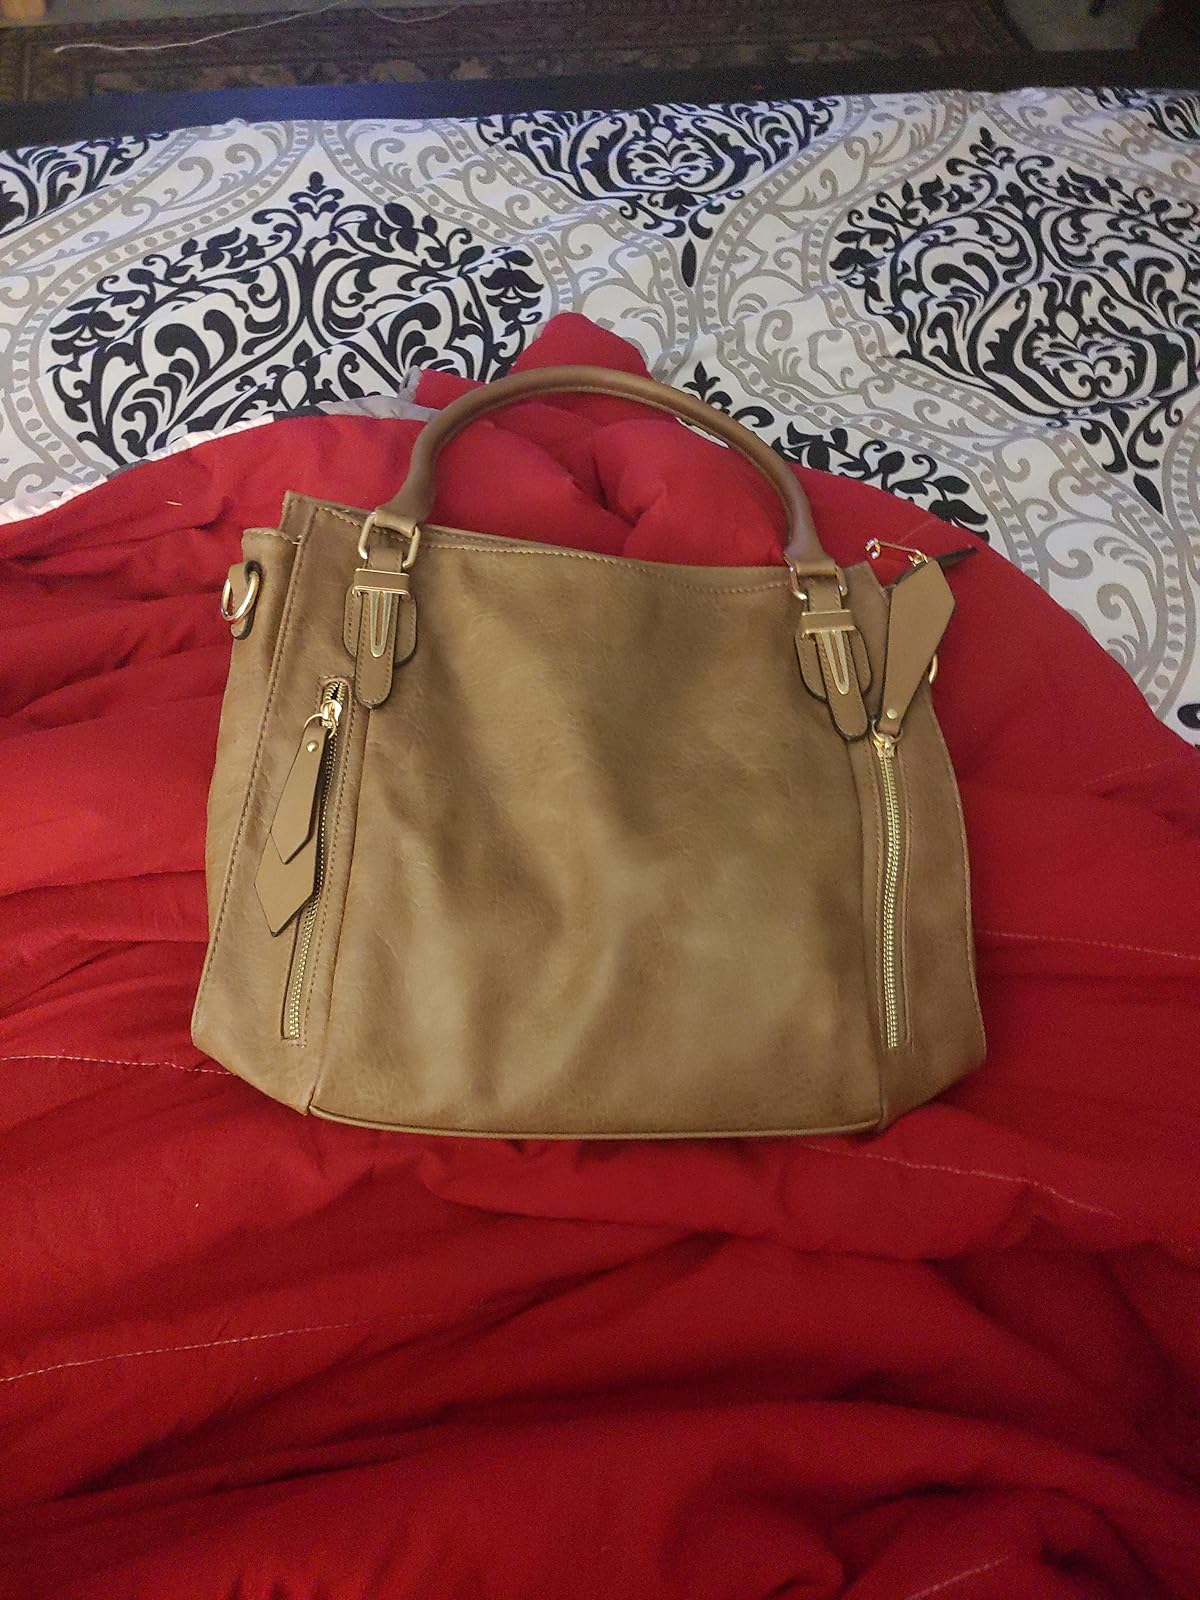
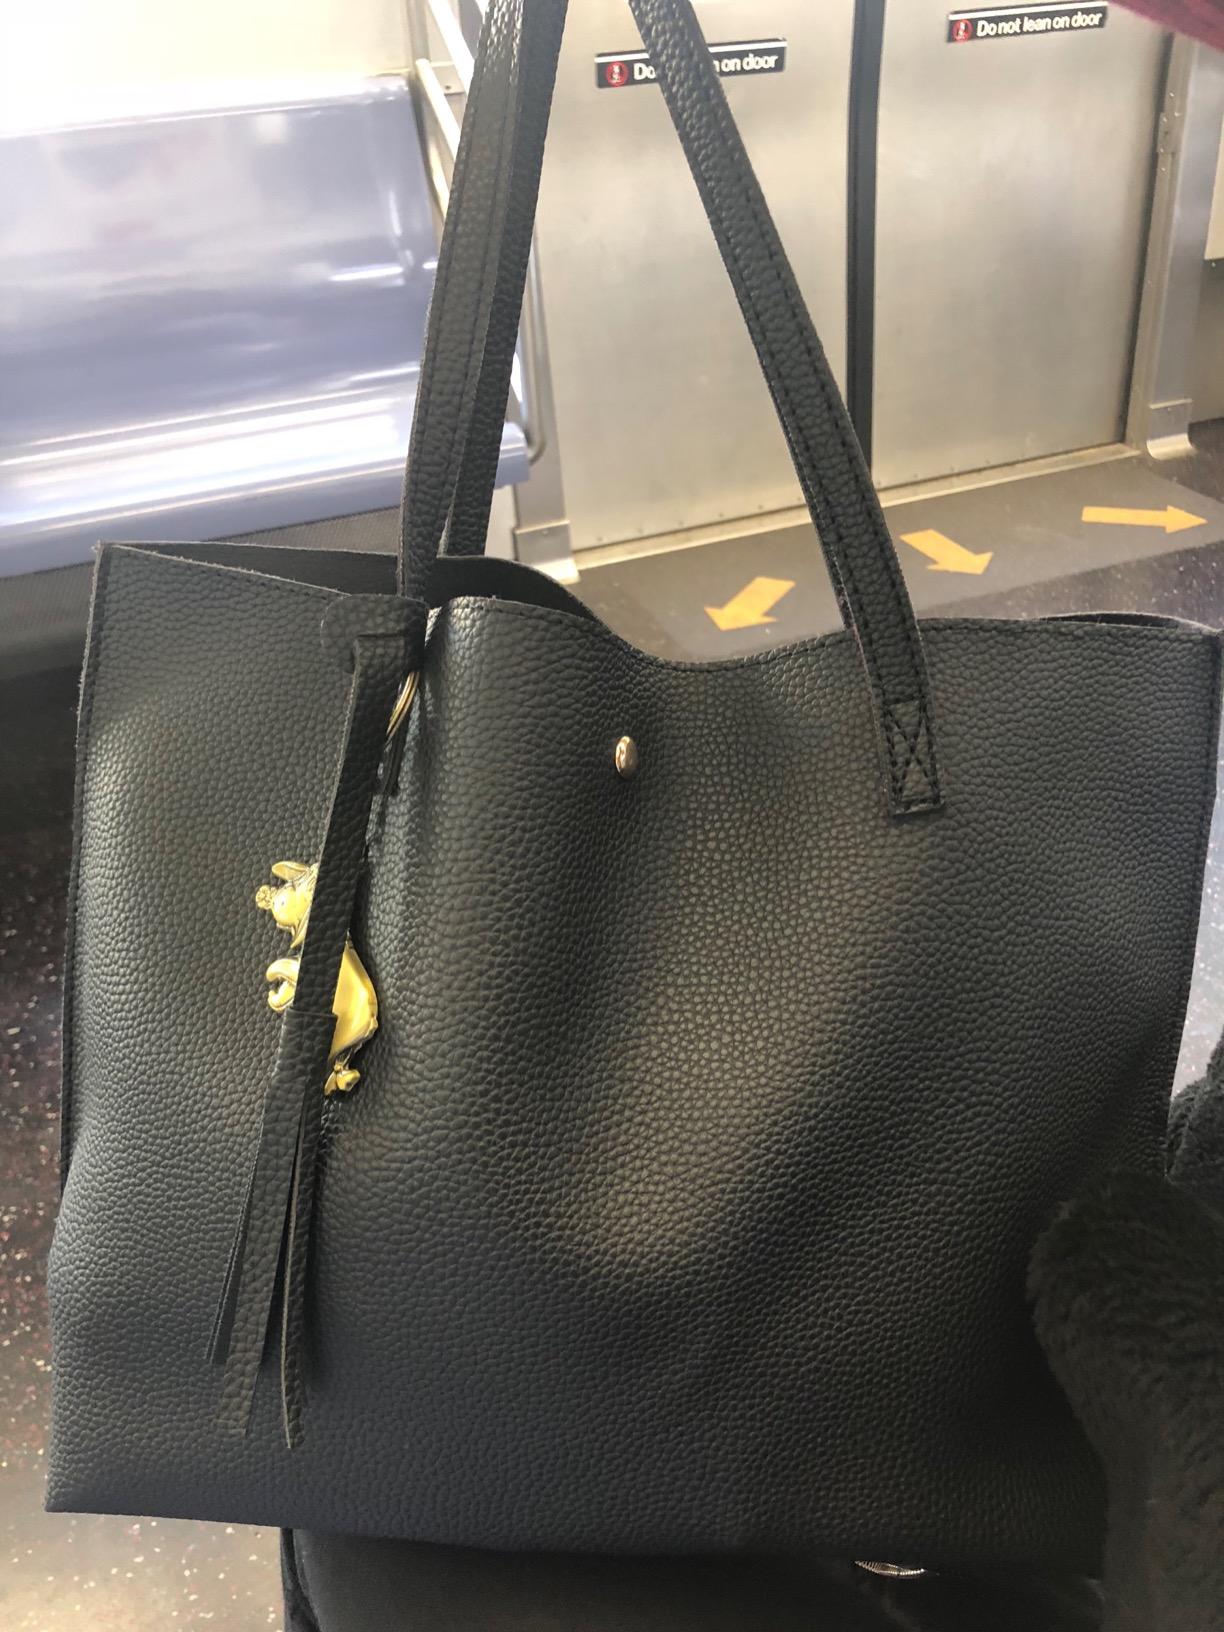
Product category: accessories_handbag
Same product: no